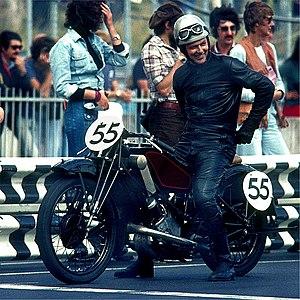
Un sport motocycliste est une compétition consistant en des courses de motocyclettes selon des disciplines, formules et catégories. Les disciplines sont nombreuses et variées : de la course de vitesse sur circuit au moto-cross, en passant par le trial, le speedway ou l'endurance.